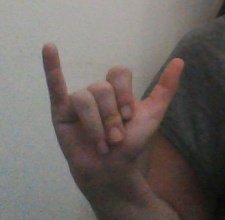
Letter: ya